Galanthus

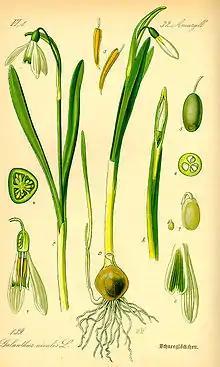
"Galanthus nivalis": Flora von Deutschland, Österreich und der Schweiz, 1885

Galanthus (from Ancient Greek , ("milk") + ("flower")), or snowdrop, is a small genus of approximately 20 species of bulbous perennial herbaceous plants in the family Amaryllidaceae. The plants have two linear leaves and a single small white drooping bell-shaped flower with six petal-like (petaloid) tepals in two circles (whorls). The smaller inner petals have green markings.